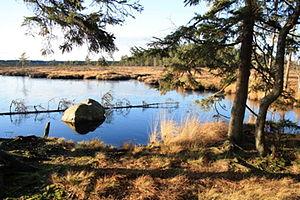
Cet article recense les zones humides de Suède concernées par la convention de Ramsar.